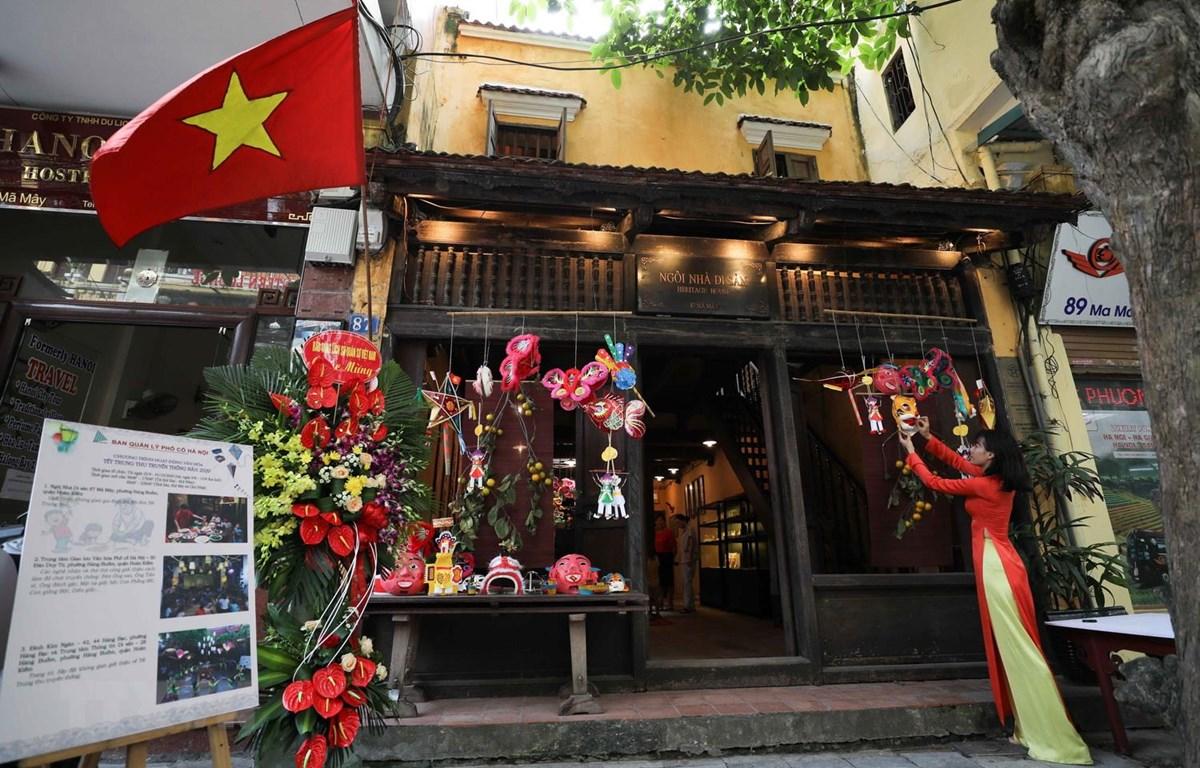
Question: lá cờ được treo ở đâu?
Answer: ở trước căn nhà số 87